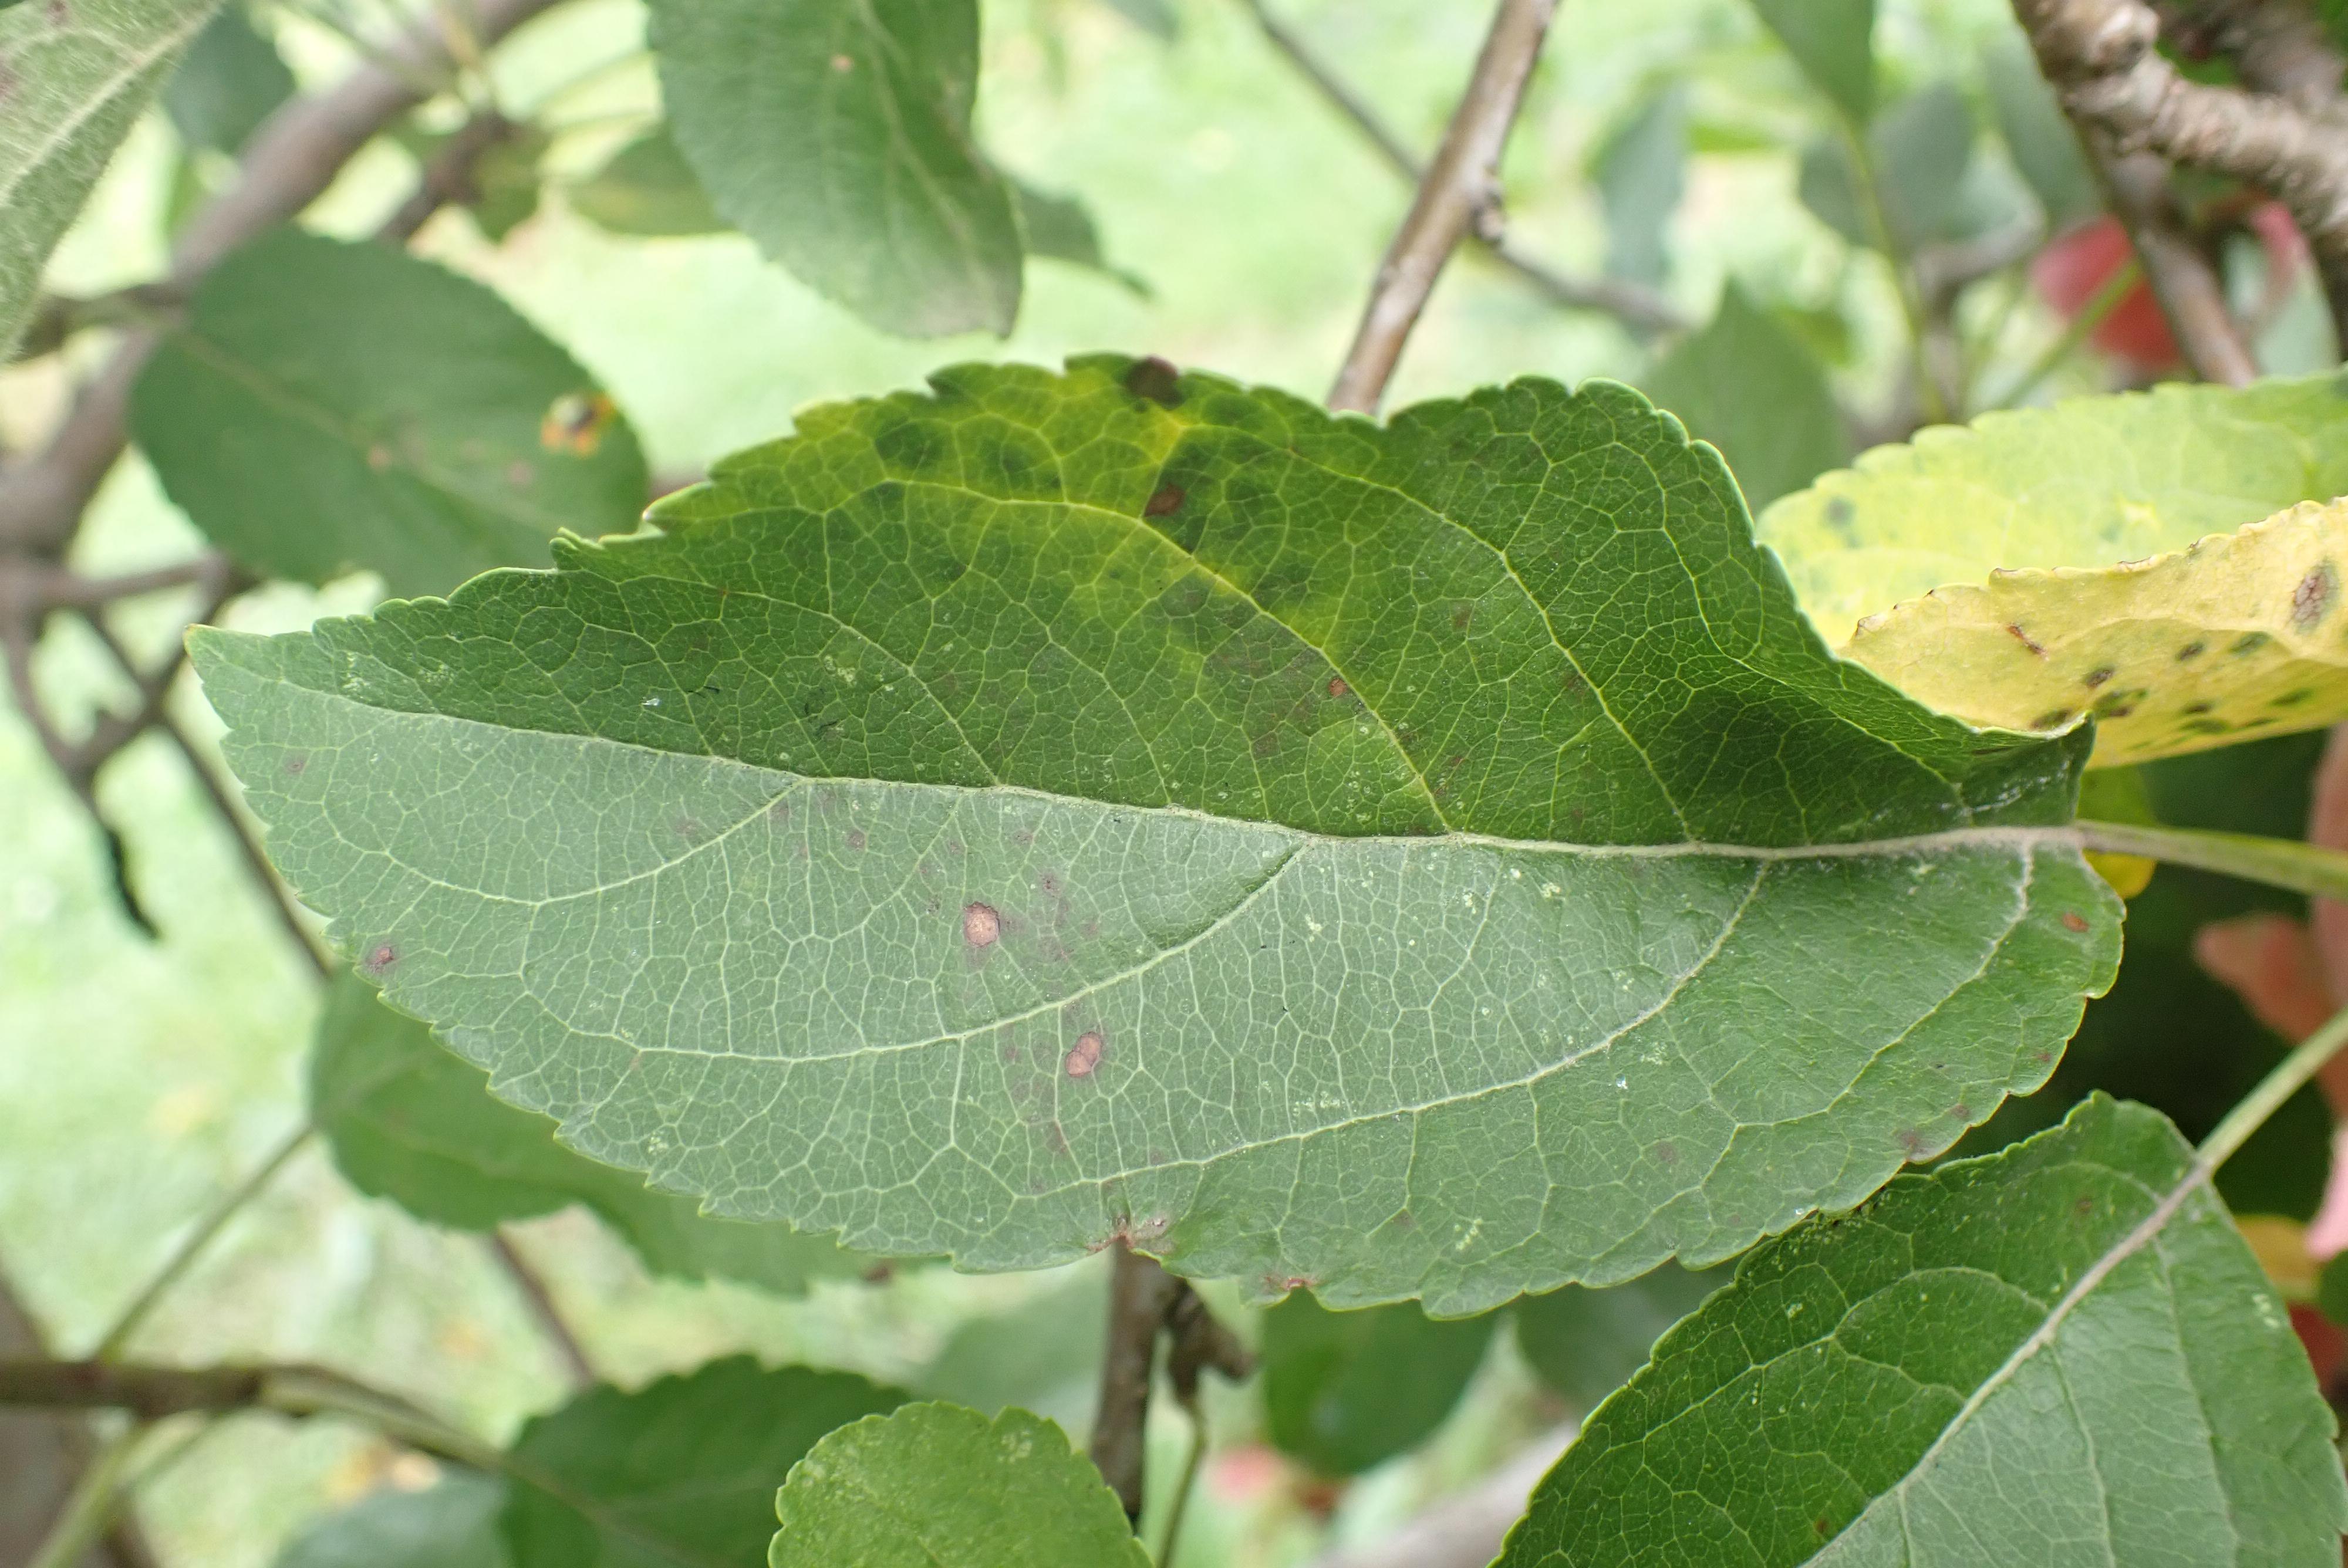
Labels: complex